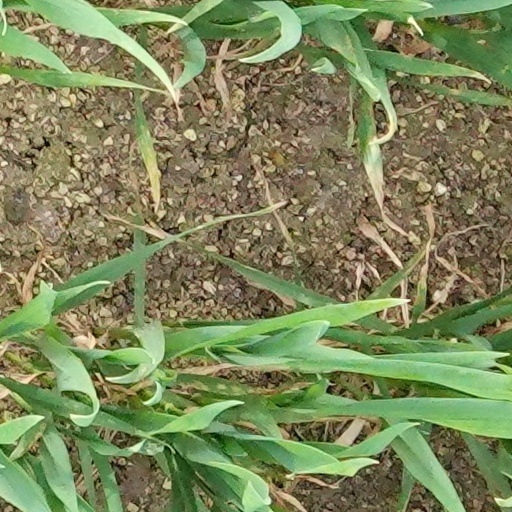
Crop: wheat